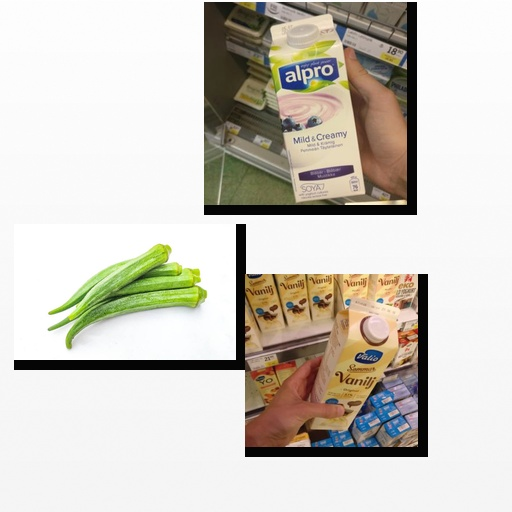
Food items: blueberry_soyghurt, vanilla_yoghurt, okra